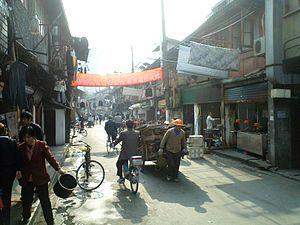
Les systèmes de transport intelligents sont les applications des nouvelles technologies de l'information et de la communication au domaine des transports et de sa logistique. On les dit « intelligents » parce que leur développement repose sur des fonctions généralement associées à l'intelligence : capacités sensorielles et de choix, mémoire, communication, traitement de l'information et comportement adaptatif.